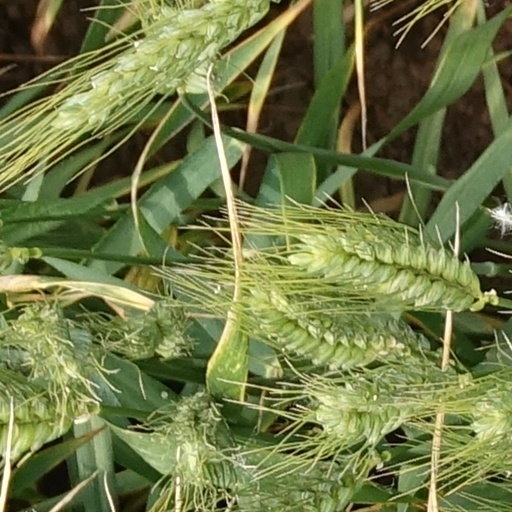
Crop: wheat